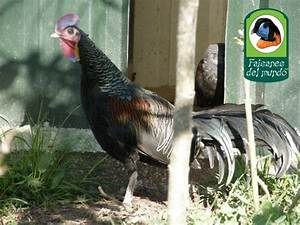
Label: gallina